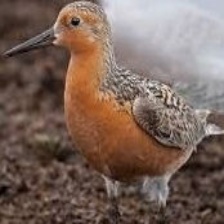
Species: RED KNOT
Scientific name: CALIDRIS CANUTUS
ImageNet parent category: red-backed_sandpiper